History of sugar

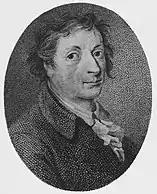
German chemists Andreas Sigismund Marggraf and Franz Karl Achard (pictured) both laid the foundation of the modern sugar industry.

Beginning in the mid-1740s, the French colony of Saint-Domingue emerged as the world’s largest producer of sugar. However, following the abolition of slavery and the colony’s independence in 1804, sugar production declined sharply. In the following decades, Cuba surpassed Saint-Domingue and became the leading global producer of sugar.